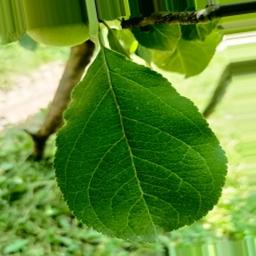
Label: Healthy